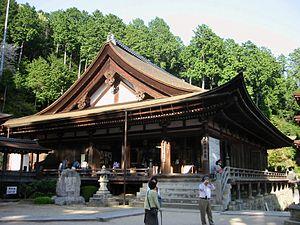
Le pèlerinage Kansai Kannon est un pèlerinage de trente-trois temples bouddhistes dans la région du Kansai au Japon, semblable au pèlerinage de Shikoku. Outre les trente-trois temples officiels, il existe trois temples supplémentaires appelés bangai. L'image principale dans chaque temple est Kannon, connue des Occidentaux comme la déesse de la miséricorde. Il y a cependant une certaine variation entre les images et les pouvoirs qu'elle possède.